Wilhelm Solheim

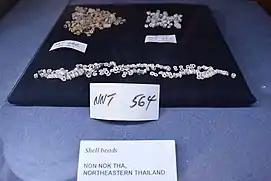
Shell beads from Non Nok Tha, Northeastern Thailand

In 1975, Solheim propositioned a new chronological framework for stages in Southeast Asian culture. The detailed framework consisted of the Lithic Stage, The Lignic Period, the Crystallitic Period, the Extensionistic Period, and the Period of Conflicting Empires.